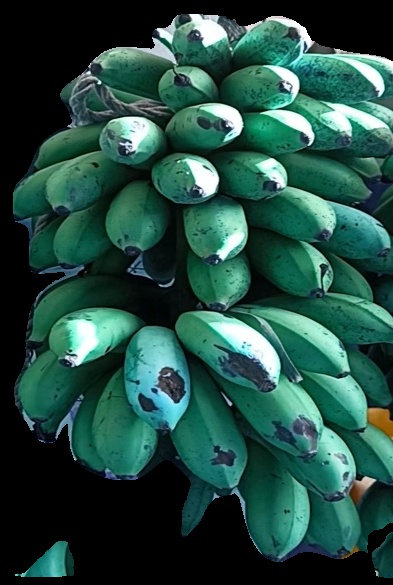
Variety: rasbale
Grade: grade2